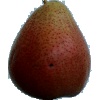
Label: pear_forelle